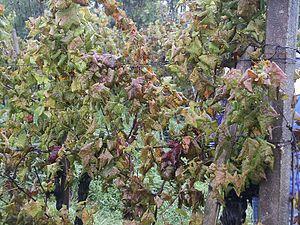
La flavescence dorée est une maladie de la vigne à l'origine de pertes de récolte importantes, aux conséquences parfois irrémédiables pour la pérennité du vignoble.